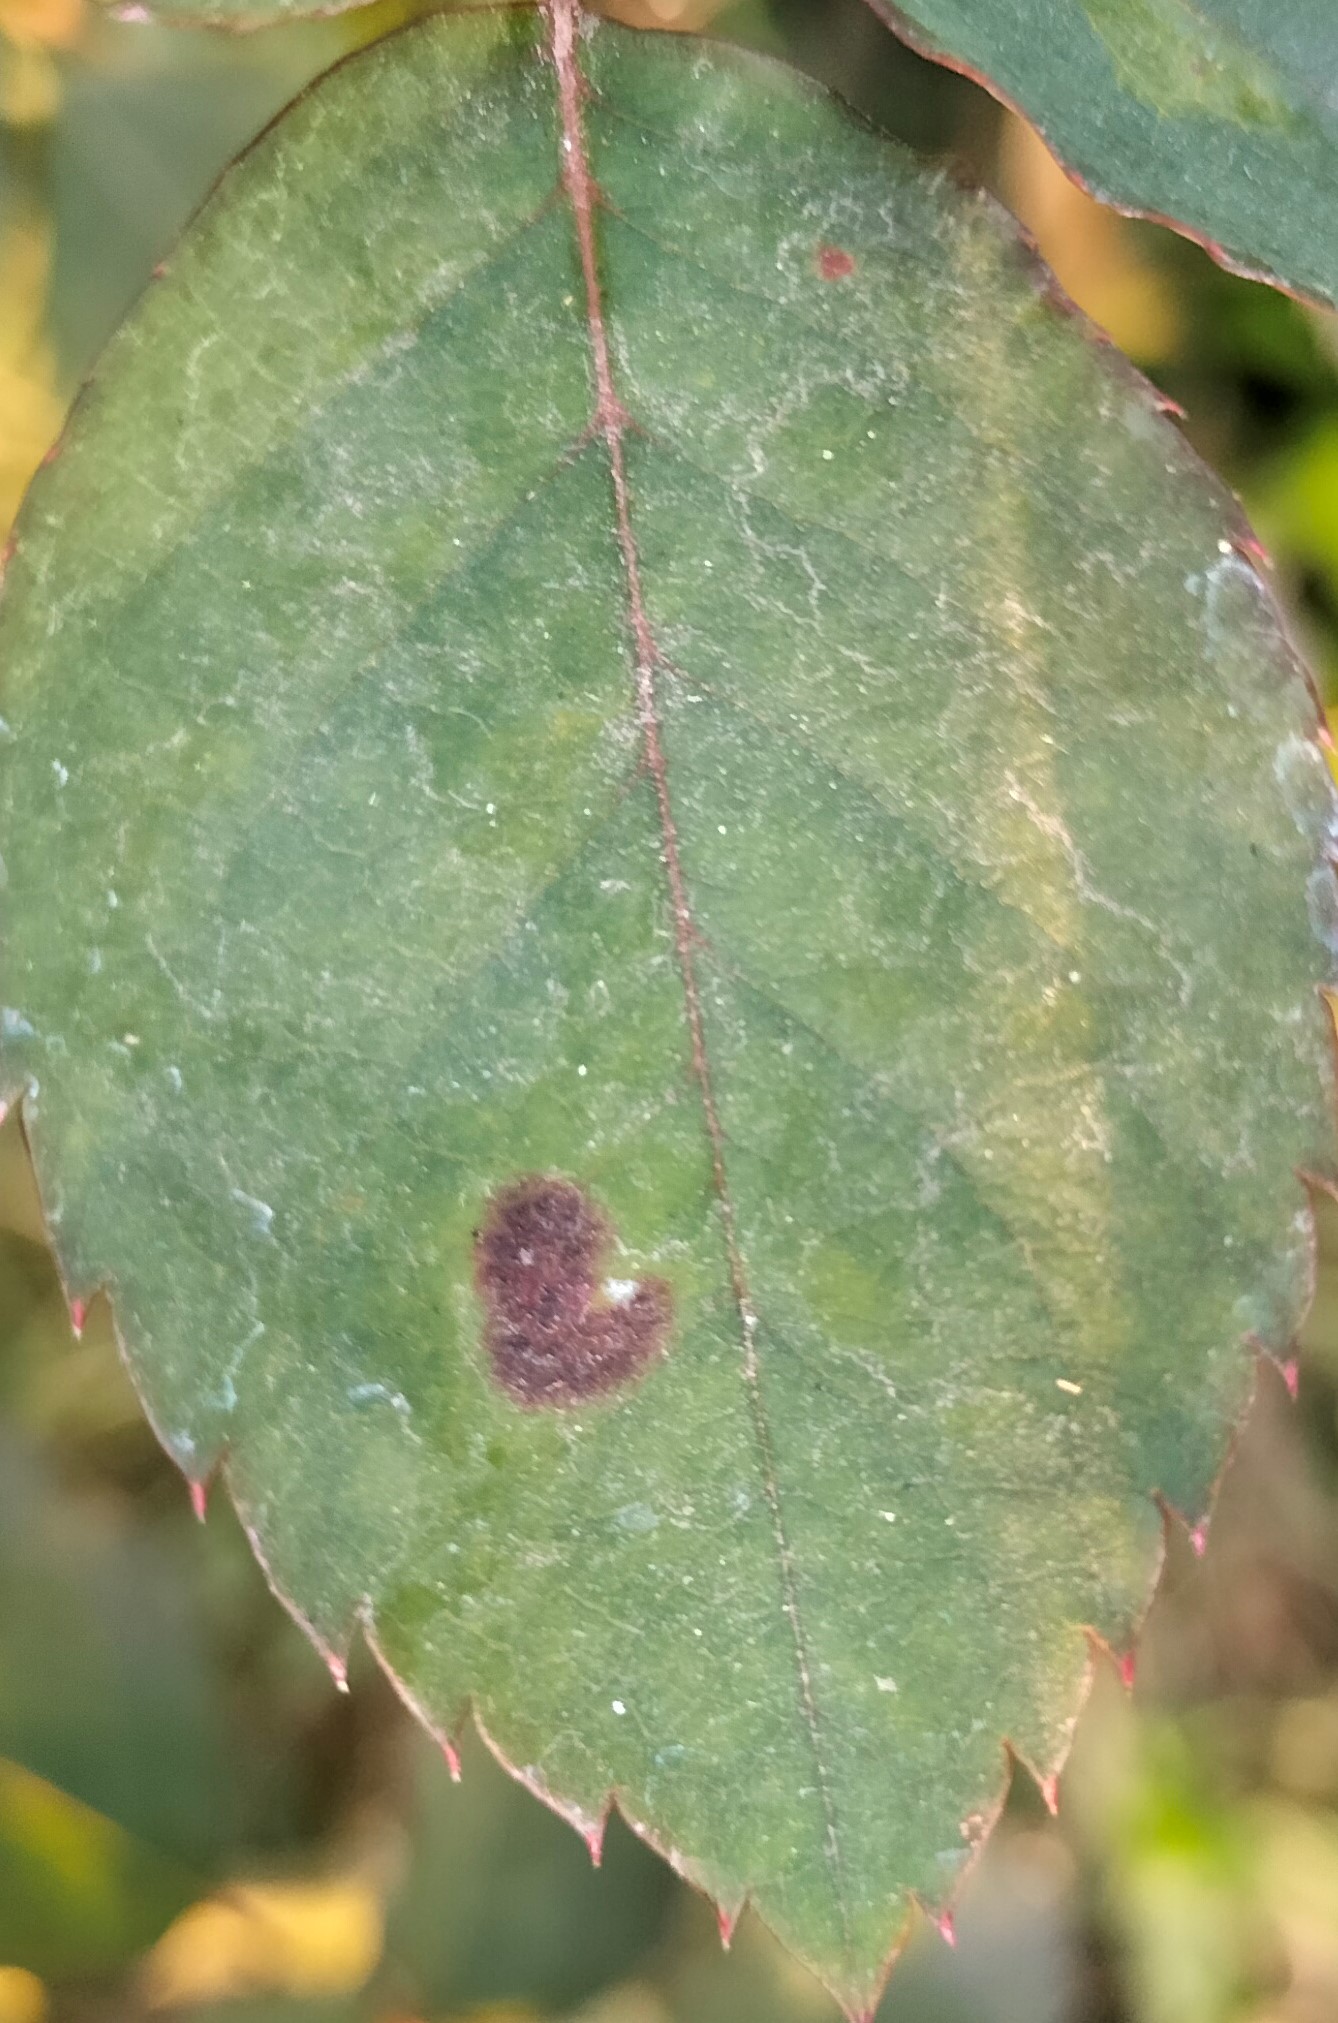
Label: Black Spot